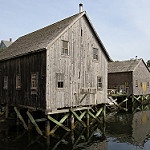
Scene: Outdoor